Kazushi Sakuraba

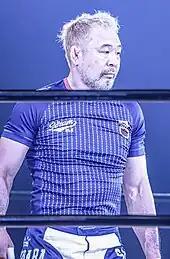
Sakuraba in January 2023 at The Great Muta Final "Bye-Bye"

After wrestling sporadically for independent promotions for a few years, Sakuraba returned to wrestling full-time for Pro Wrestling Noah, aligning himself with the Sugiura-gun faction headed by Takashi Sugiura. On 30 August 2020 Sakuraba and Sugiura defeated AXIZ (Go Shiozaki and Katsuhiko Nakajima) for the vacant GHC Tag Team Championship, Sakuraba's first ever pro-wrestling title. In September Sakuraba entered the annual N1-Victory tournament as a singles competitor, finishing on 4 points with 2 wins and 3 losses. As of 22 November Sakuraba and Sugiura have successfully defended the GHC tag titles on two occasions.